Shoot Loud, Louder... I Don't Understand

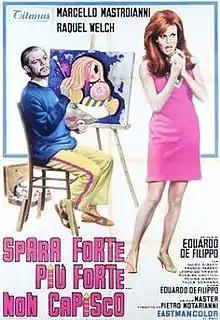
Theatrical release poster

Shoot Loud, Louder... I Don't Understand is a 1966 Italian crime film directed by Eduardo De Filippo, who adapted the script from his play "".